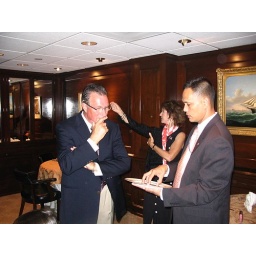
Dining room in basement of west wing of white house used by cabinet level people